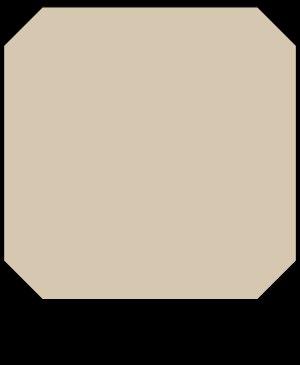
Le plan Cerdà est un plan de réforme, d'aménagement et d'extension urbaine de la ville de Barcelone proposé en 1860 par Ildefons Cerdà. C'est un plan hippodamien avec une structure quadrangulaire, régulière et ouverte. Ce projet est à l'origine de la renaissance de la cité comtale.